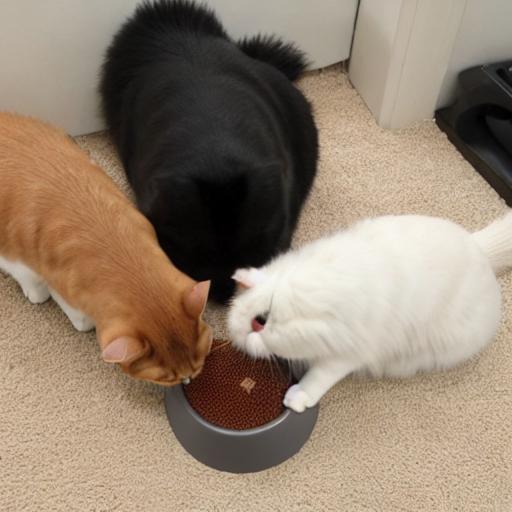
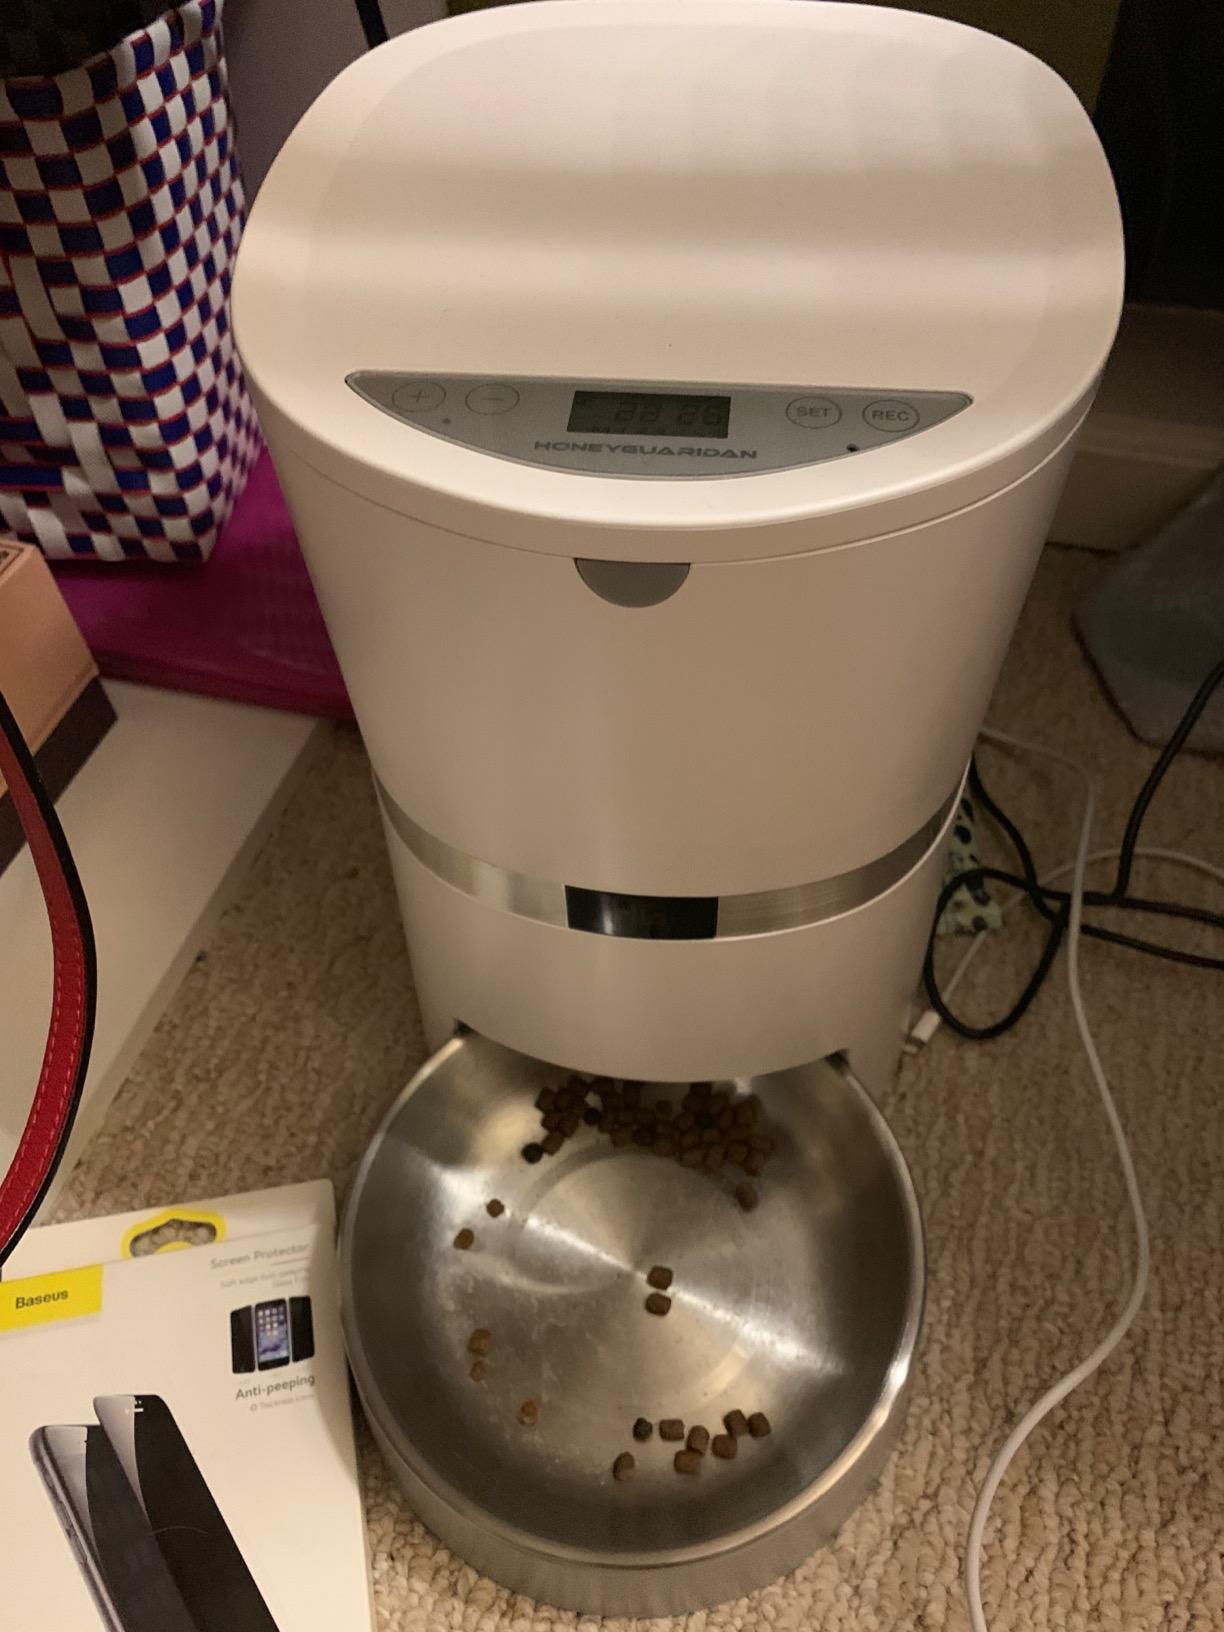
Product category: items_feeder
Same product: no